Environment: real
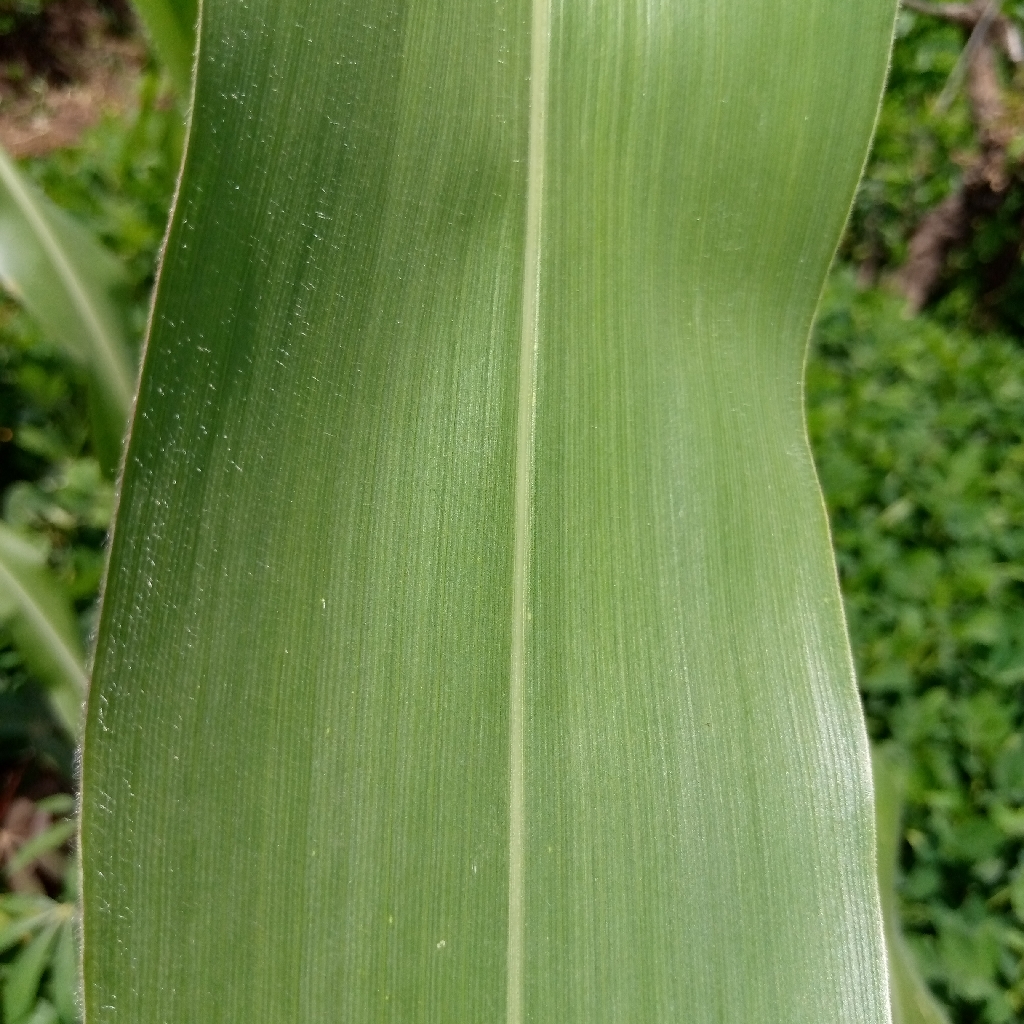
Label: healthy